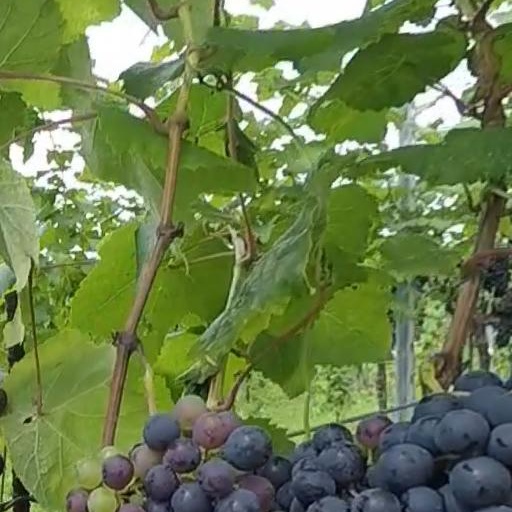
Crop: grape